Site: brandenburg
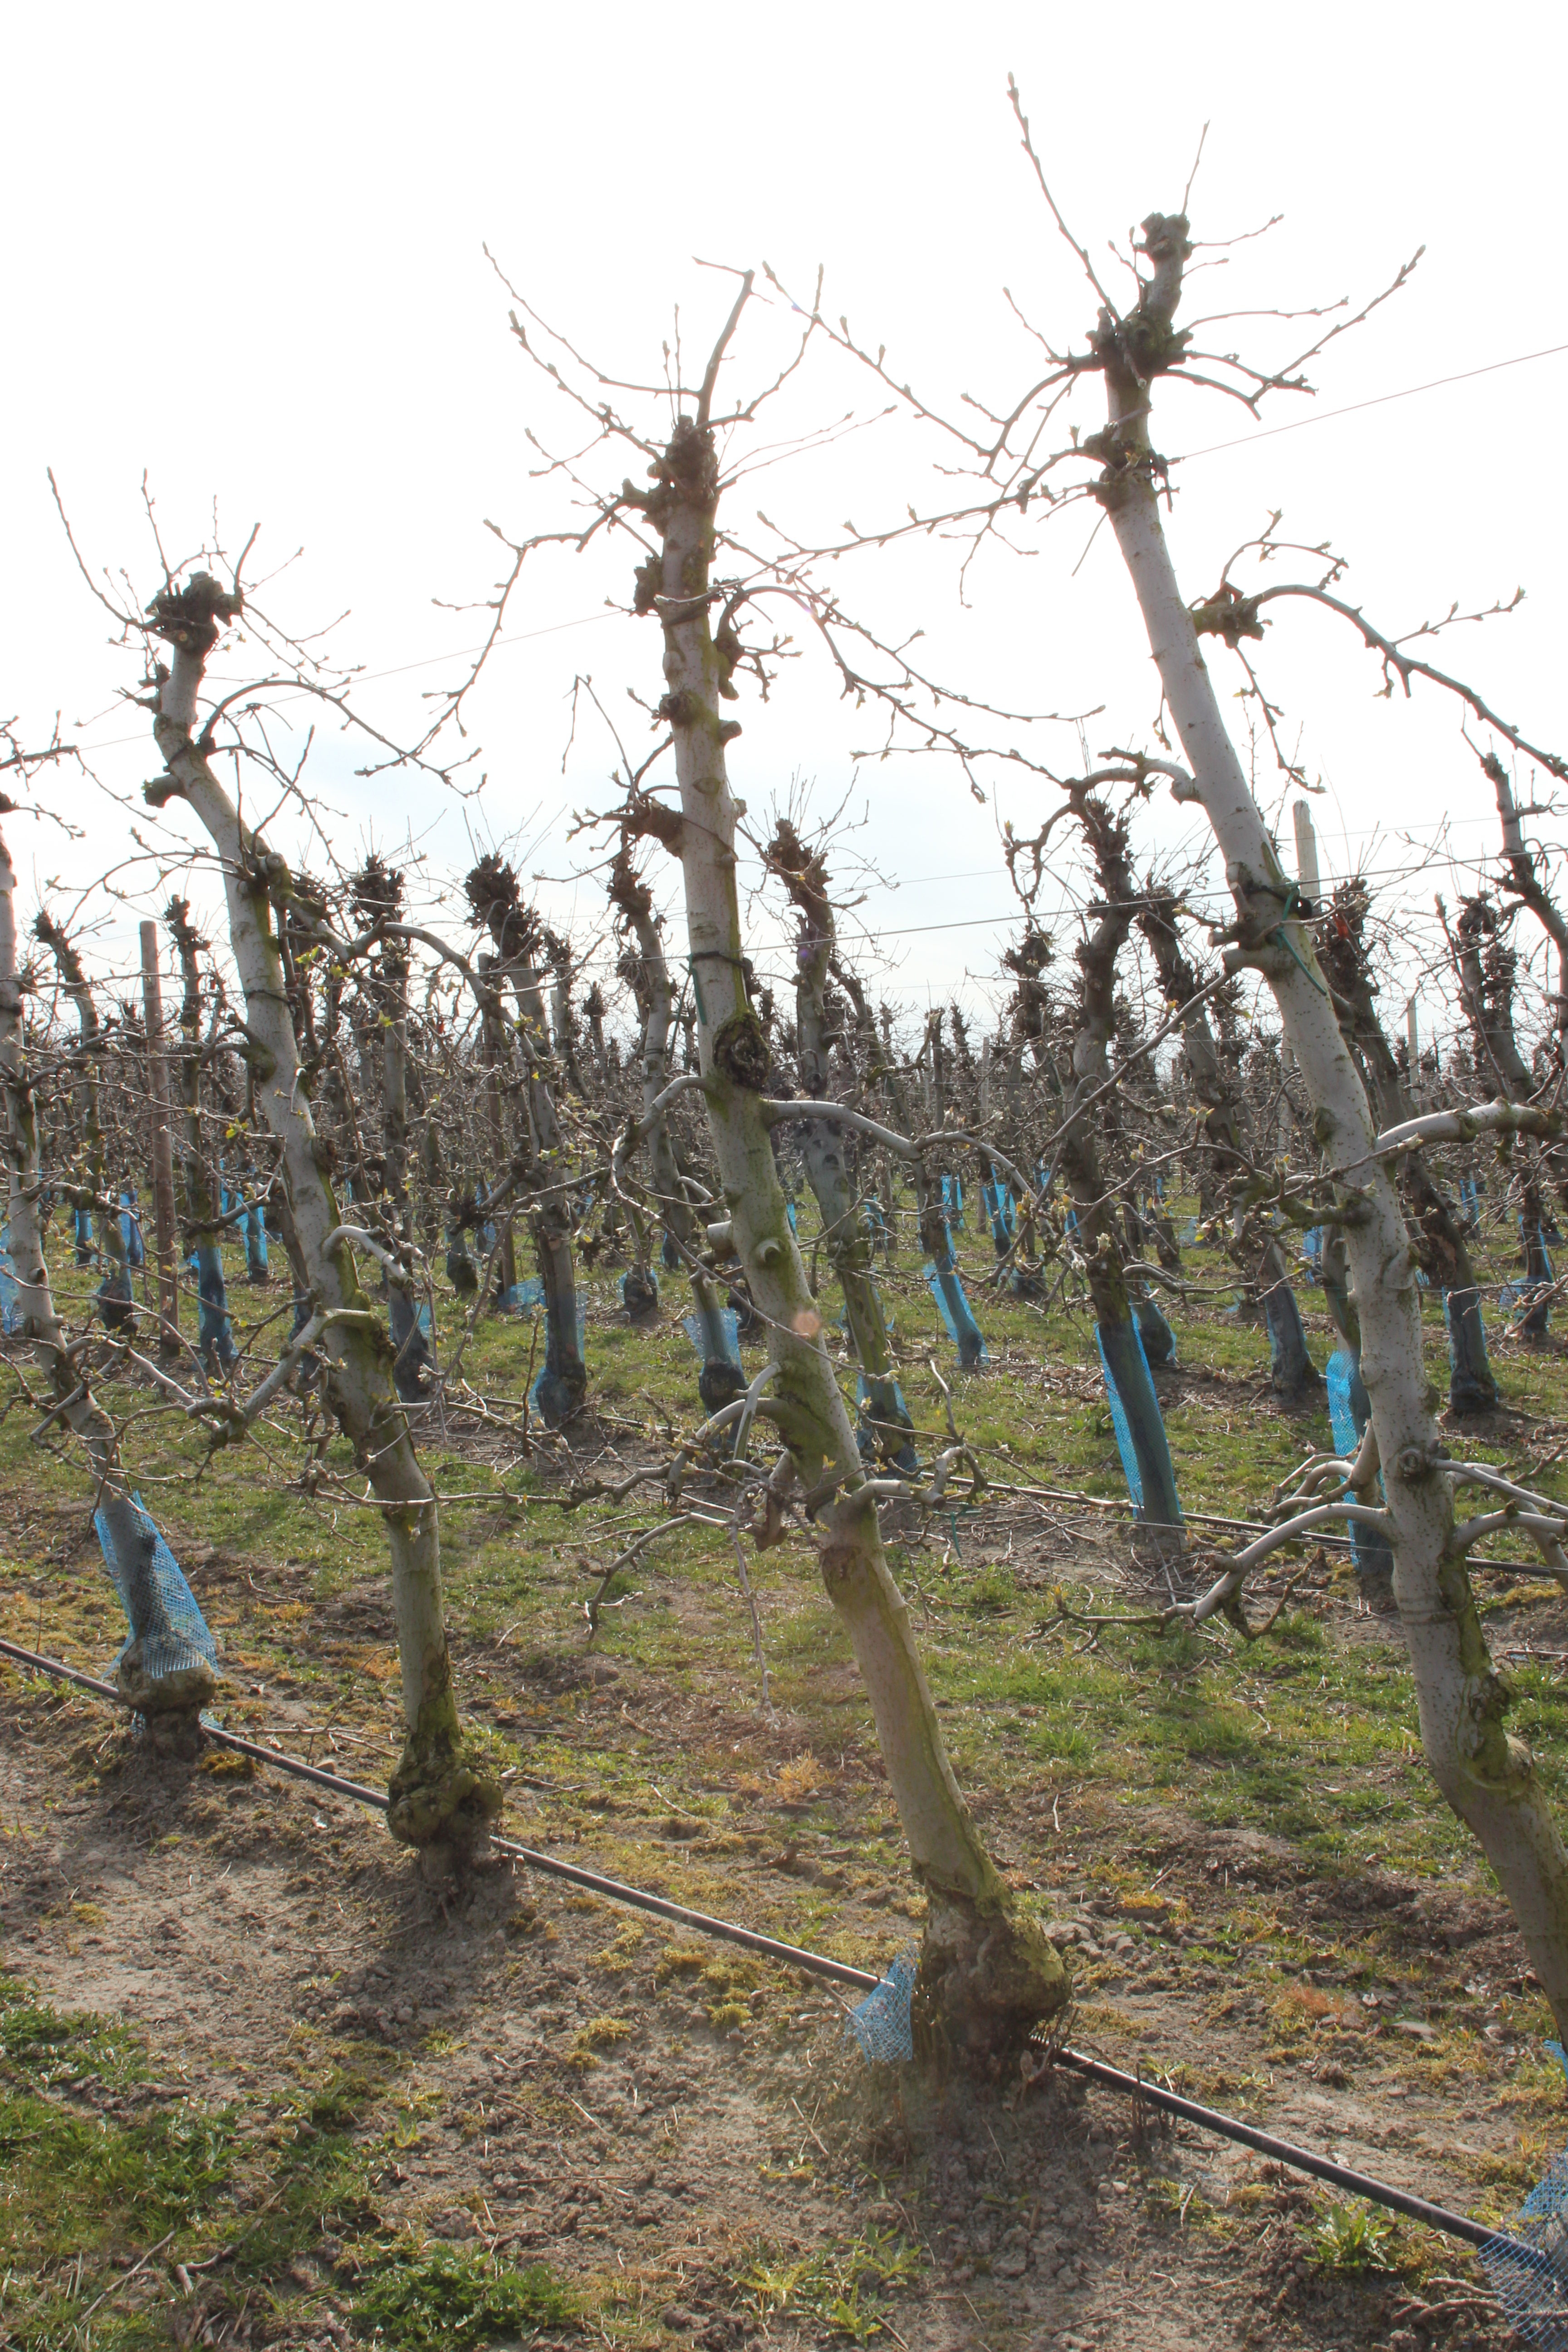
Growth stage (BBCH 54): Inflorescence emergence